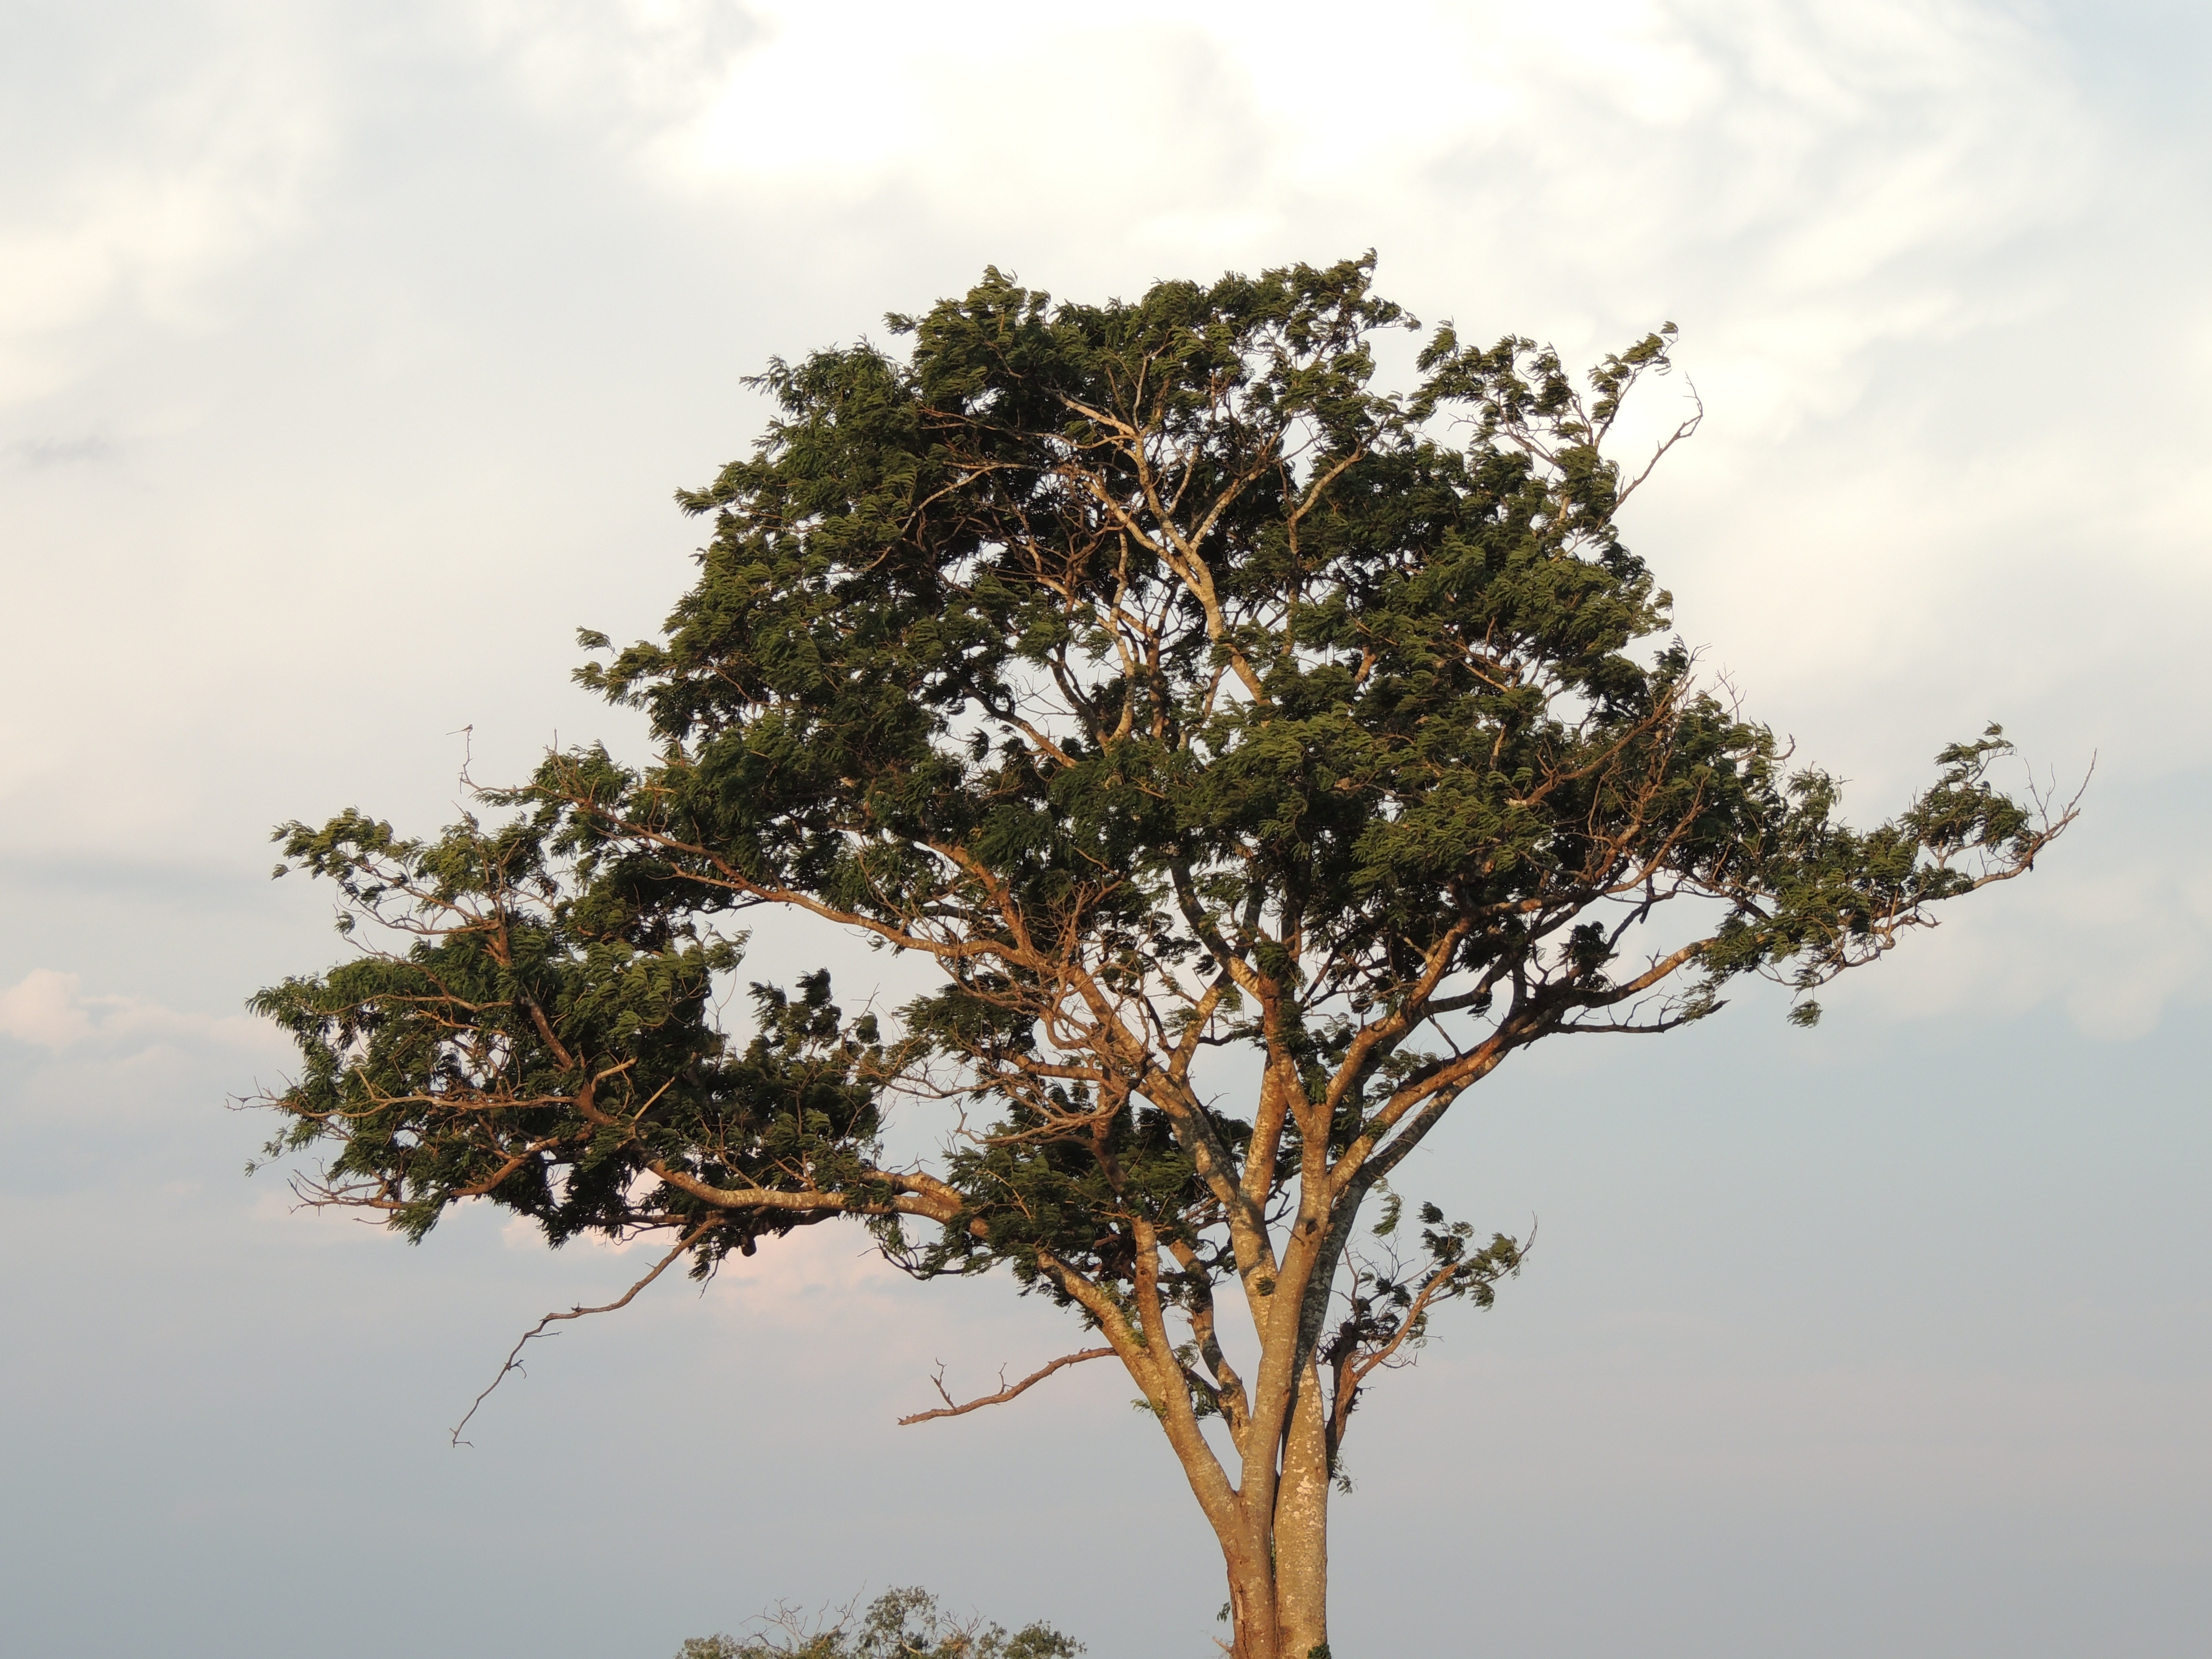
landscape, tree, nature, horizon, branch, bird, plant, sunset, farm, leaf, flower, botany, flora, beauty, sol, brazil, eventide, against light, tropical birds, woody plant, land plant